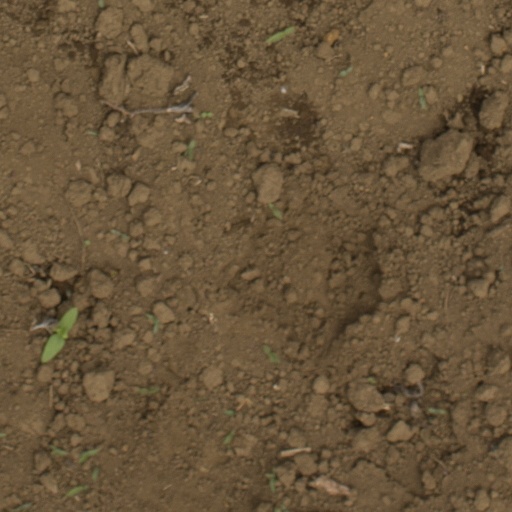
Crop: Jerusalem artichoke